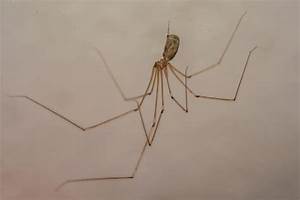
Label: spider